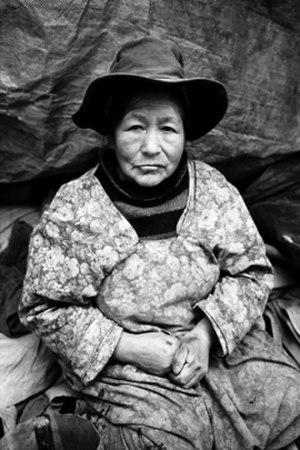
Manuel Rivera-Ortiz est un photographe documentaire portoricain.
Potosí est une ville de Bolivie et la capitale du département de Potosí. Son nom vient du quechua Potojsi qui signifie « tonnerre ». Elle se trouve à une altitude de 4 070 m et comptait environ 164 480 habitants en 2007. C'est une des villes les plus hautes du monde, construite au pied du Cerro Rico, une montagne de minerai d'argent qui domine la ville de ses 4 782 m.